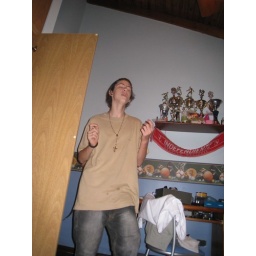
the black in bucher house